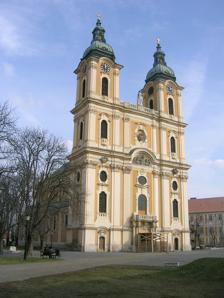
Building: Kalocsa Cathedral
Country: Hungary
Year built: 1774
For other cathedrals dedicated to the Assumption, see Assumption Cathedral (disambiguation) . Church in Kalocsa, Hungary Assumption Cathedral Nagyboldogasszony Főszékesegyház Location Kalocsa Country Hungary Denomination Roman Catholic Church The Assumption Cathedral ( Hungarian : Nagyboldogasszony Főszékesegyház ) also called Kalocsa Cathedral is a religious building of the Catholic church that serves as the cathedral of the Archdiocese of Kalocsa-Kecskemét , located in the city of Kalocsa , in Hungary . History In 1050 the first church was built; it was destroyed several times over the centuries. The current cathedral was built on the remains of the previous churches, and was built between 1728 and 1774 in Baroque style . Most of the documents were lost eighteenth century, and the architect's name is uncertain. The cathedral was probably designed by Andreas Fischer Emanuel Mayerhoffera or Josef von Erlach, though it may have been designed by someone else. Part of the baroque church burned down in the late eighteenth century. The stucco on the ceiling was made by Italian masters, while the altarpiece of the Assumption is the work of Leopold Kupelwieser, a native of Vienna. Figures in front of the main altar represent kings Stephen I and Ladislas I . See also Roman Catholicism in Hungary List of cathedrals in Hungary Internal view References